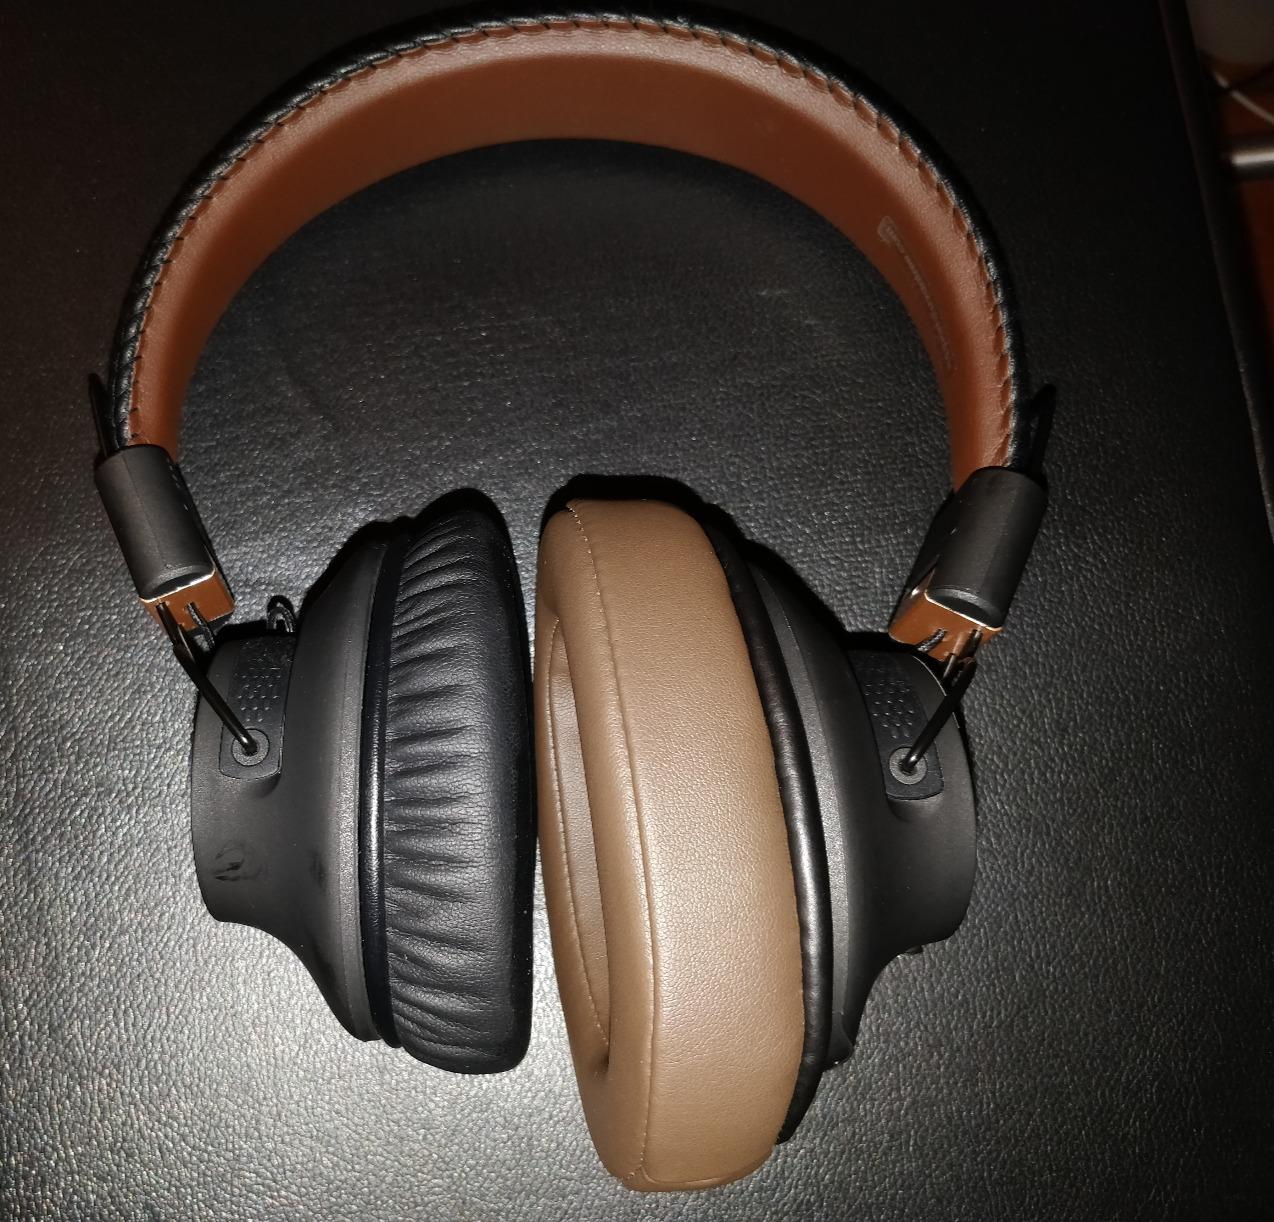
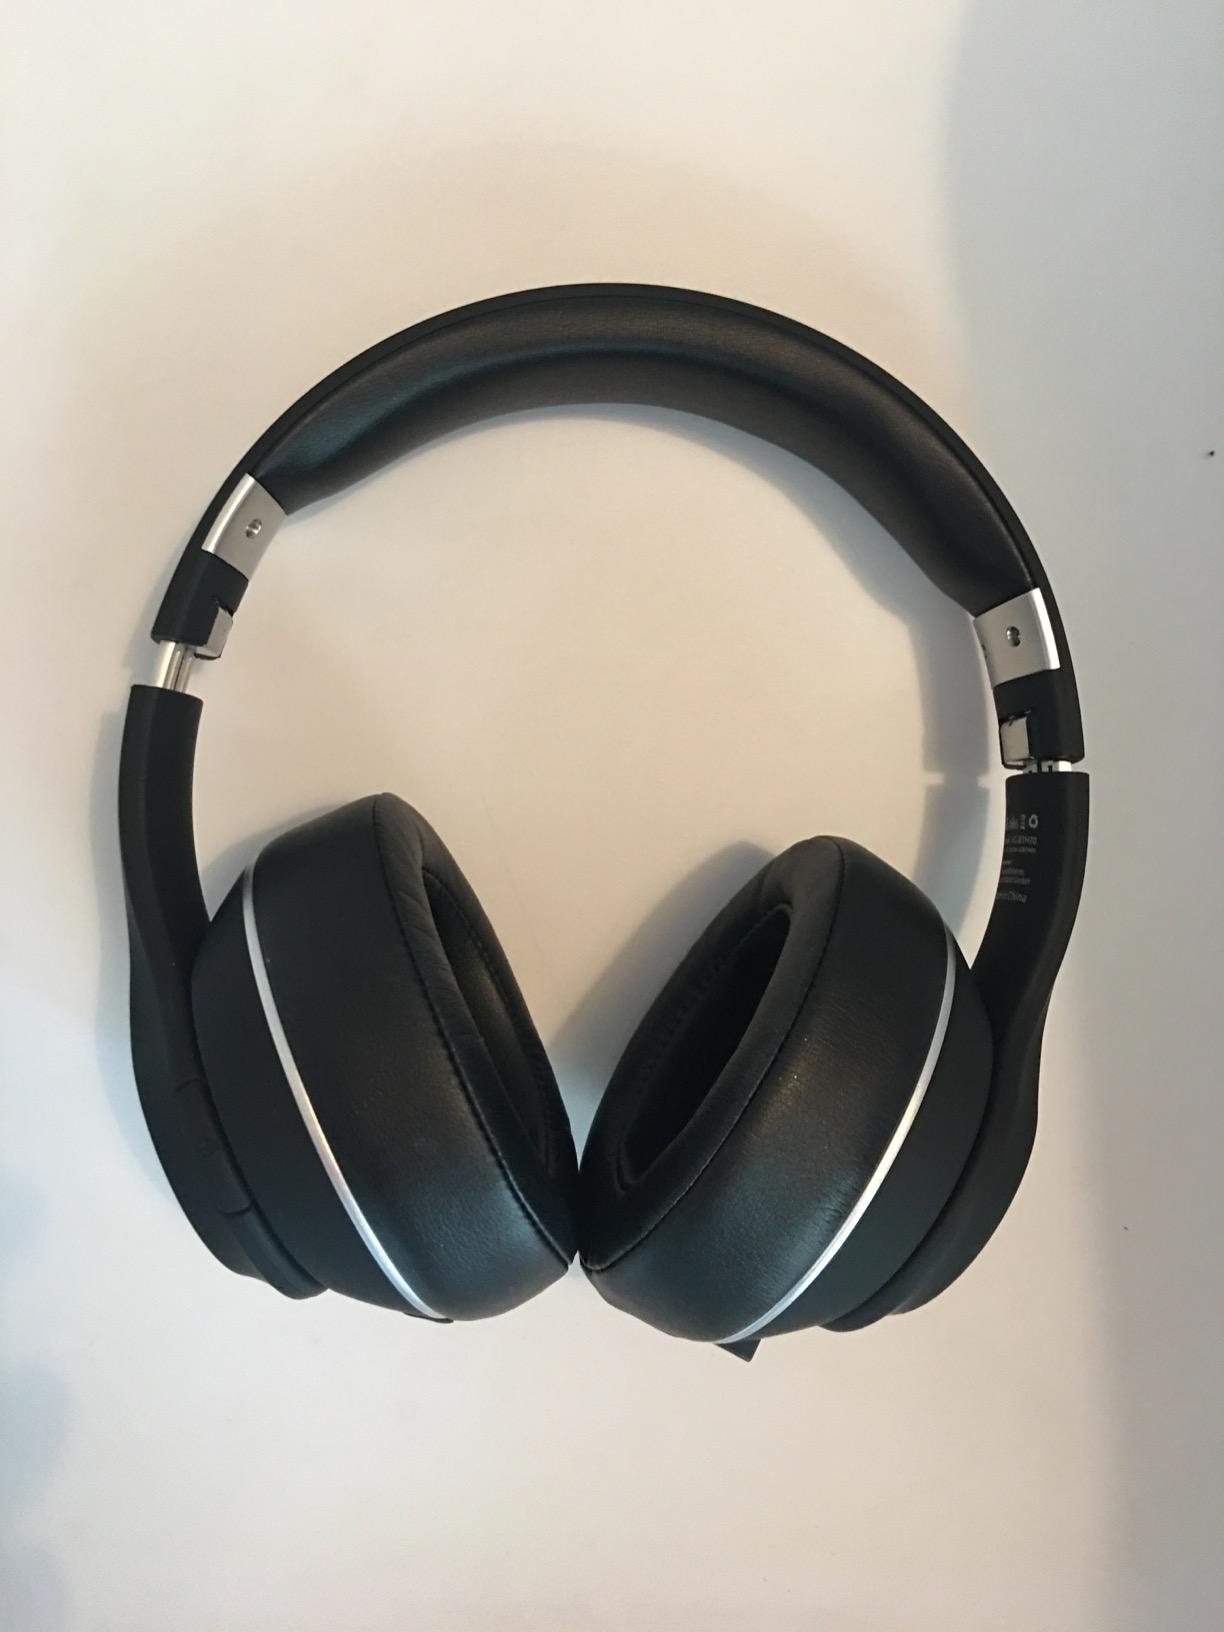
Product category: headphones
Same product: no